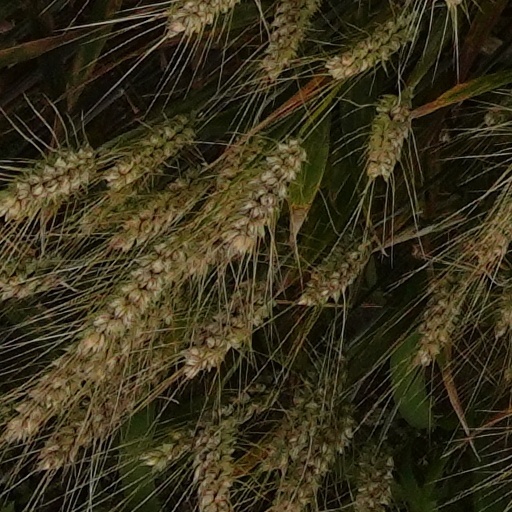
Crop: wheat